Phil Davis (fighter)

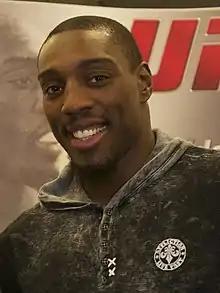

Phil Kwabina Davis (born September 25, 1984) is an American mixed martial artist who currently competes as a Light Heavyweight division of the Professional Fighters League (PFL). Davis previously competed for Bellator MMA, where he is the former Bellator Light Heavyweight World Champion. Prior to signing with Bellator, Davis competed in the Ultimate Fighting Championship, where he achieved success as a top 5 Light Heavyweight contender and held a UFC record of 9–3 (1). Davis first gained athletic notoriety in college as a wrestler for Penn State University, where he became an NCAA Division I champion in 2008.